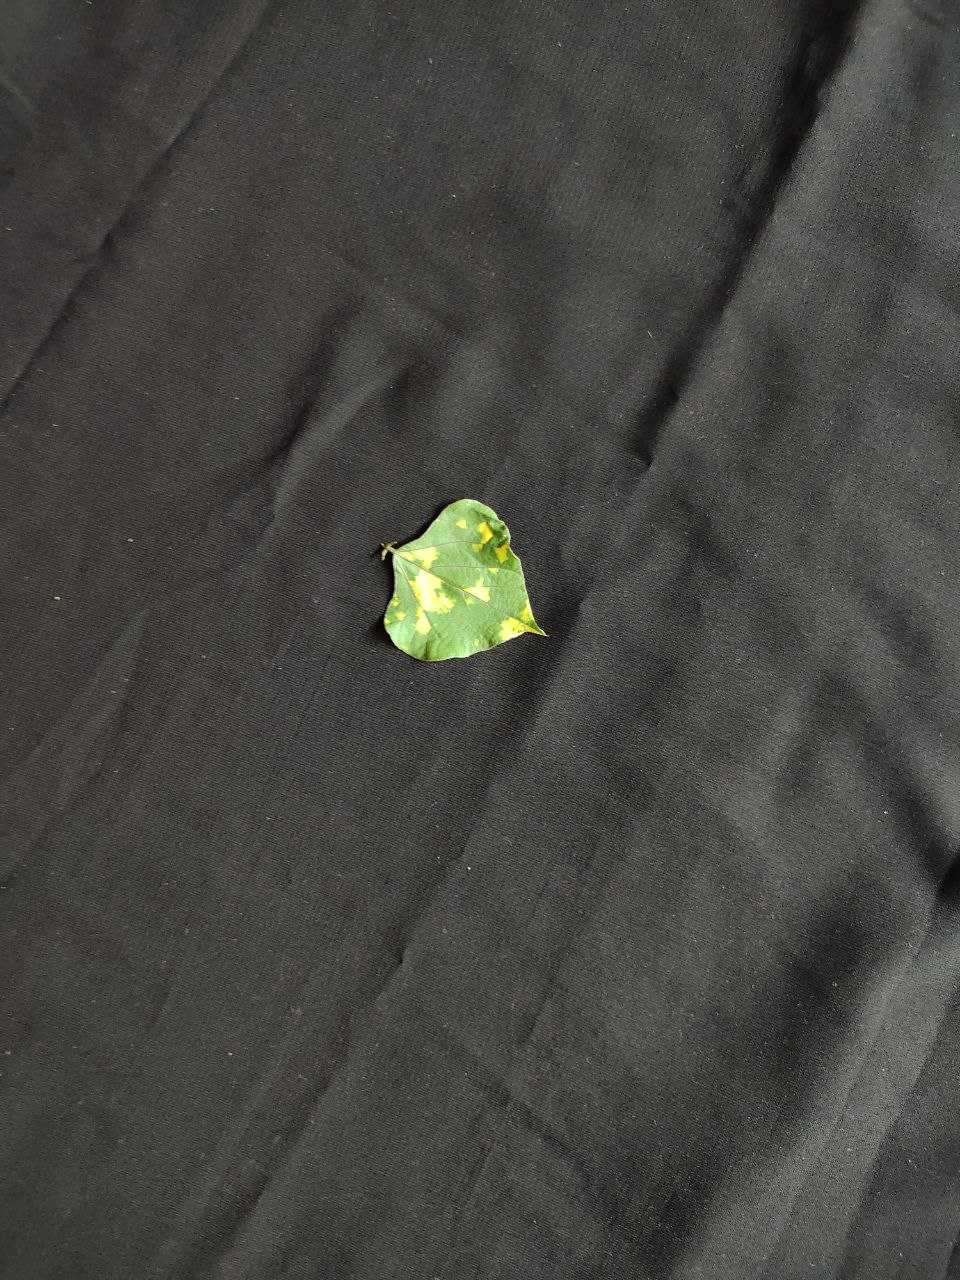
Crop: bean
Leaf condition: Mosaic Virus